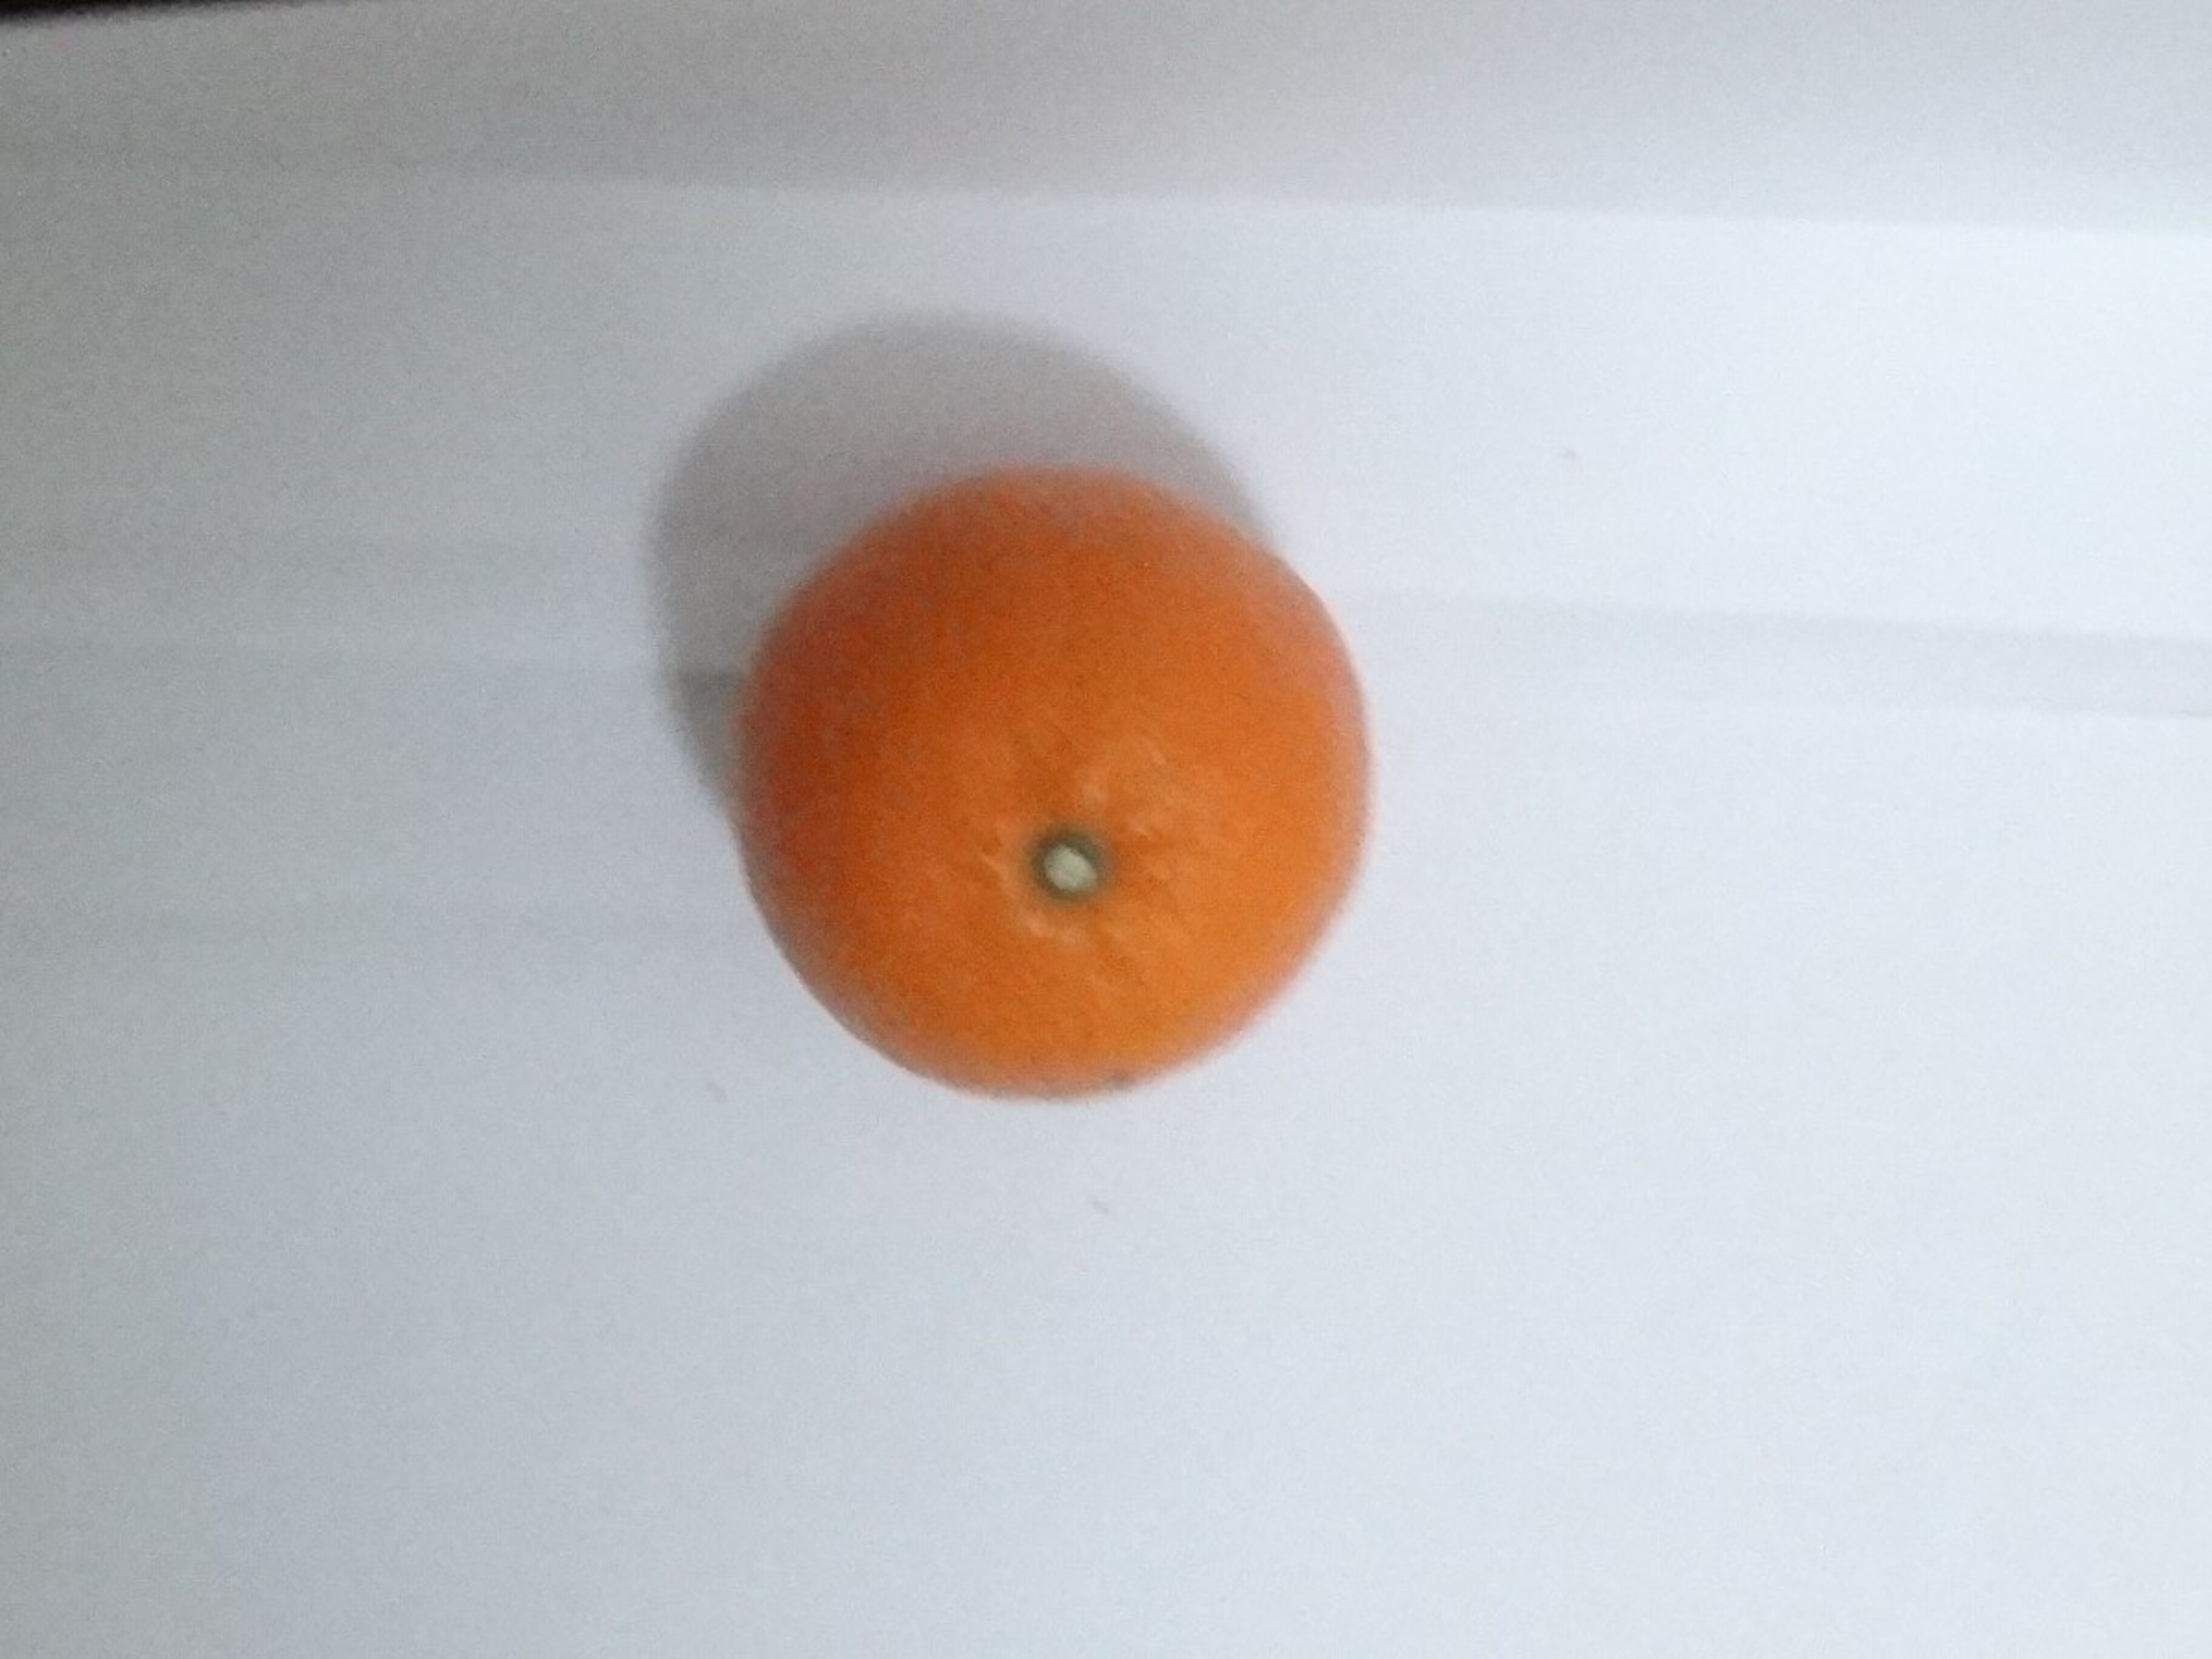
Citrus fruit variety: tankan